Parrot AR.Drone

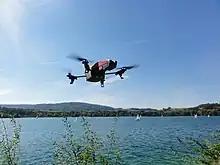
AR.Drone 2.0 in flight with outdoor hull

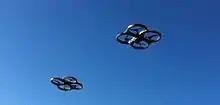
AR.Drone 2.0 in flight with indoor hull

The successor to the original drone, the AR.Drone 2.0 was unveiled at CES Las Vegas 2012. Rather than redesigning the product, improvements were made to its functionality, along with developing a larger ecosystem to support pilots.